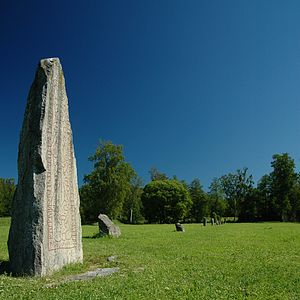
Anundshög / Galleri
Anundshög er en gravhøj nær Västerås i Västmanland. Den har en diameter på 60 m og er omkring 9 m høj, og det er dermed den største i Sverige.